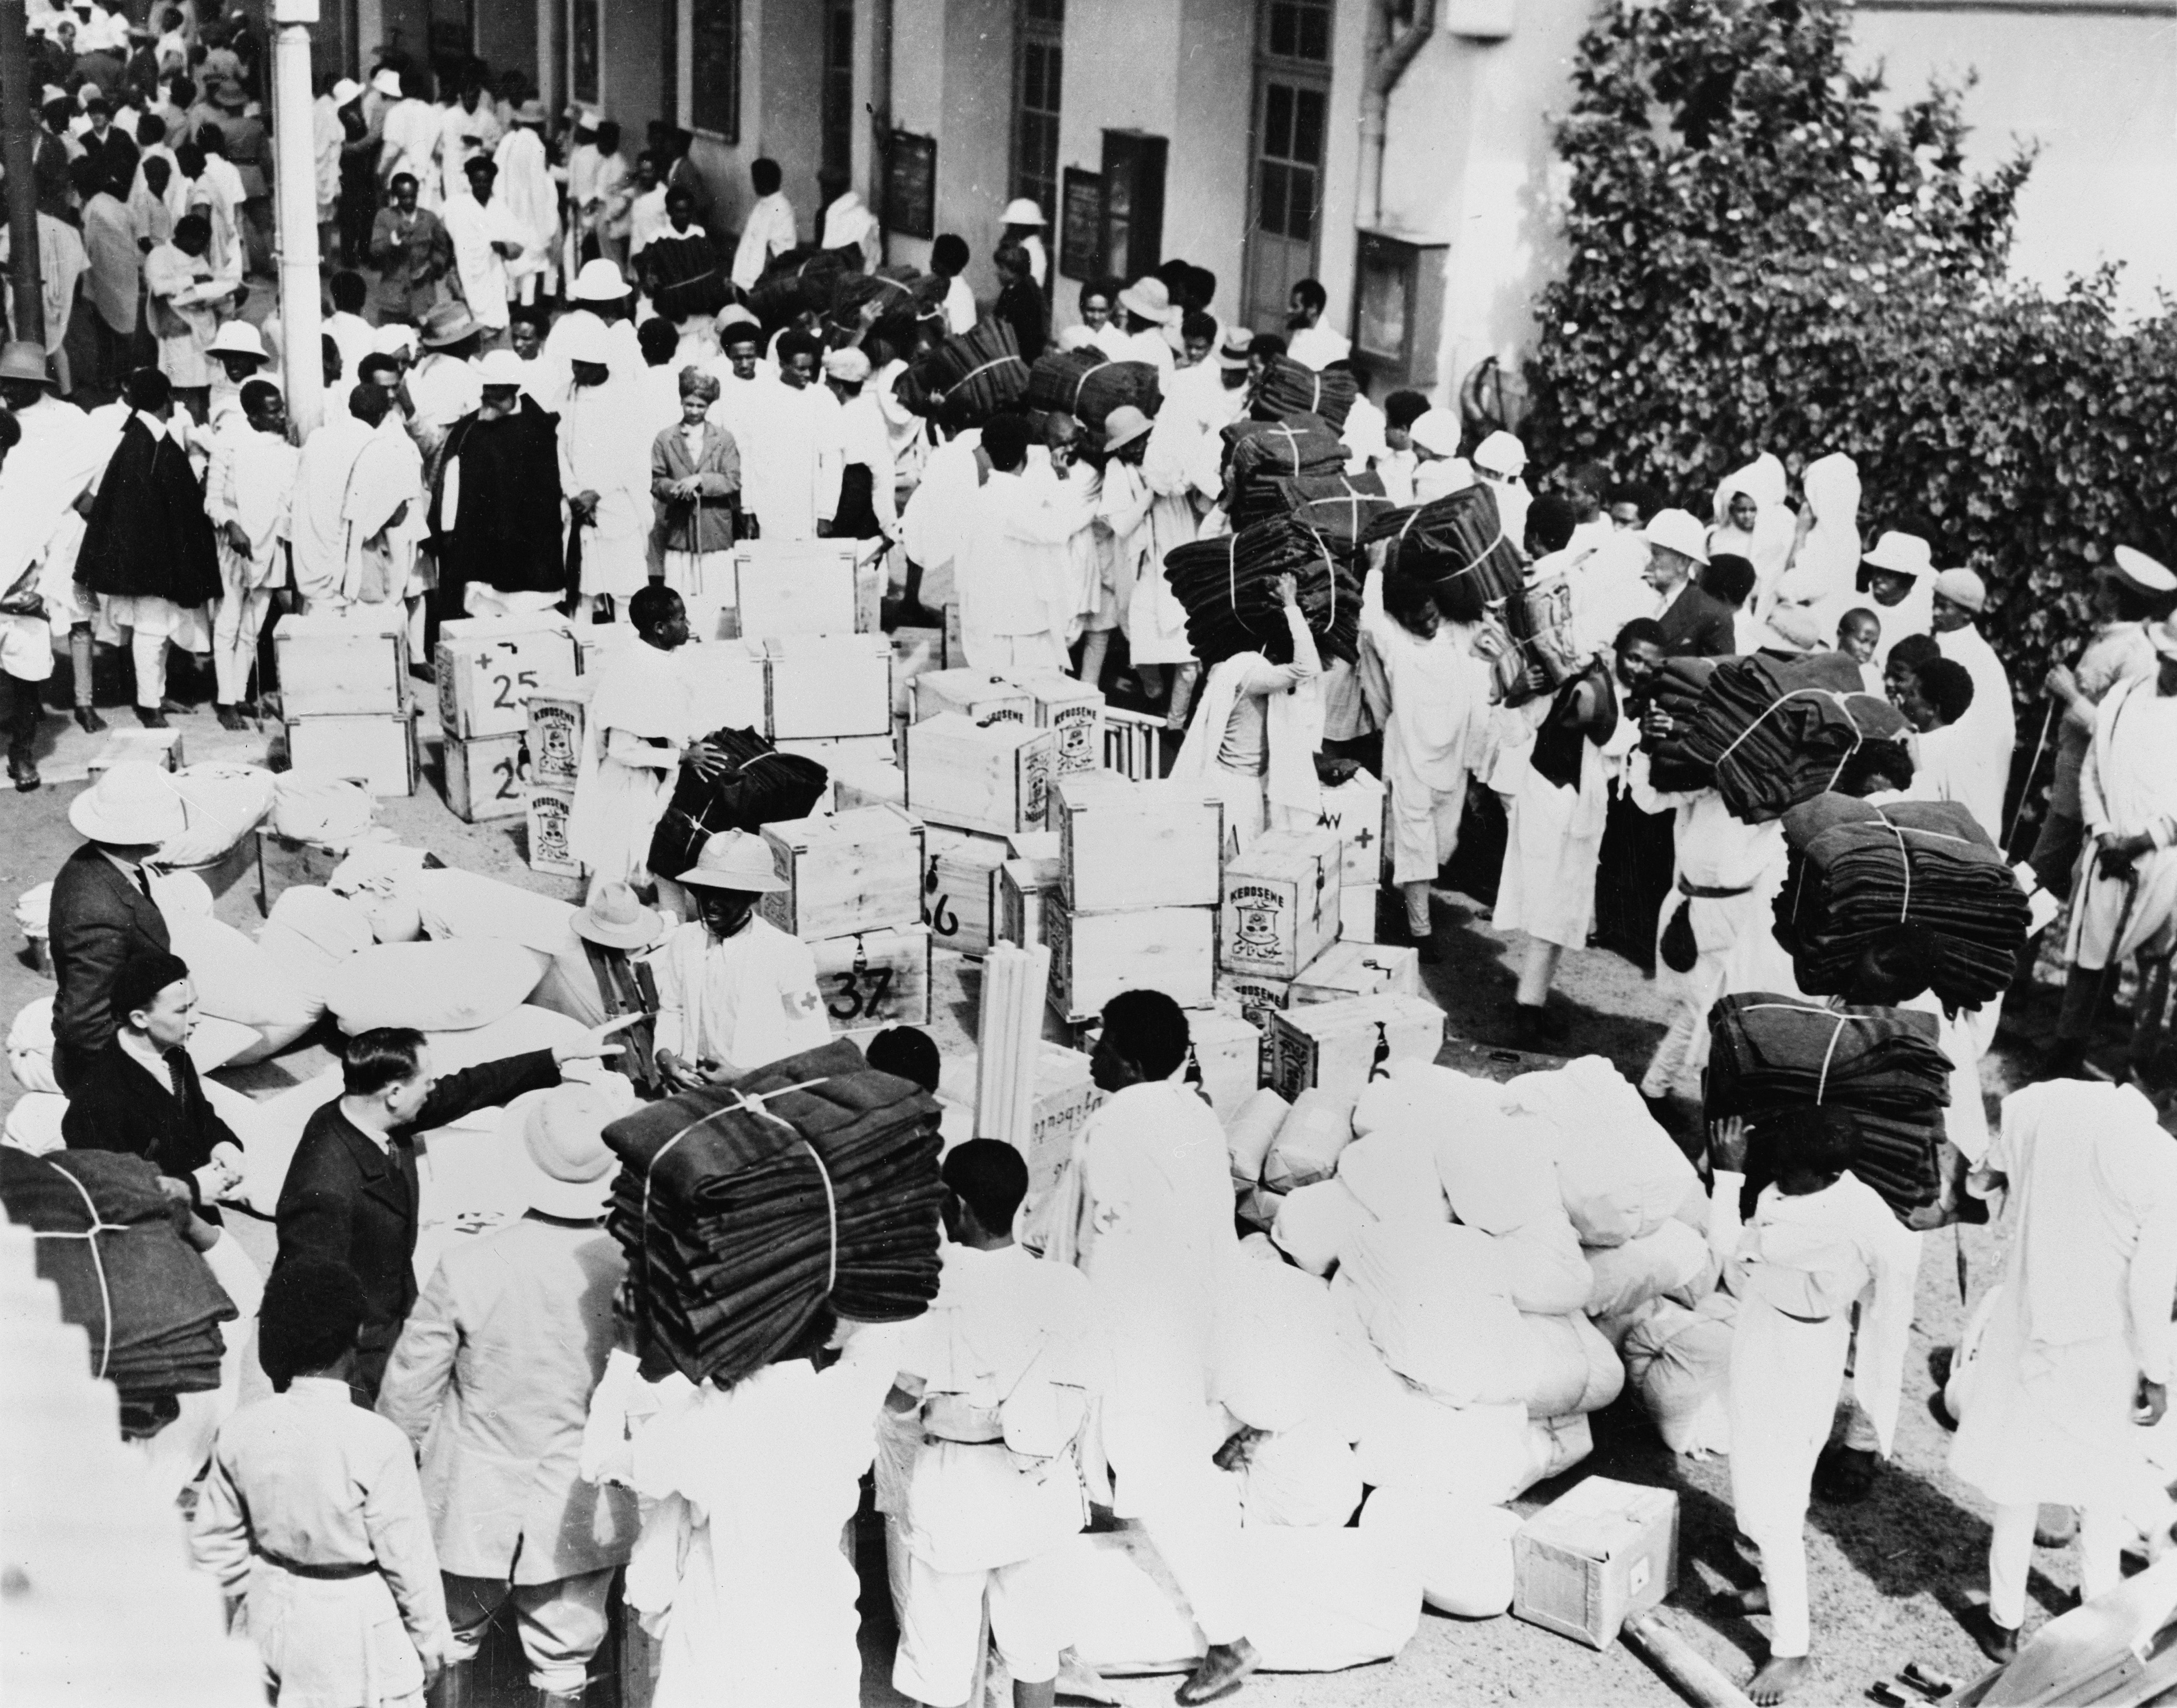
Addis Ababa, Ethiopia. Medical supplies for the front, including bales of cotton, wool, and warm blankets, are being piled up at the railway station. CREATED/PUBLISHED 1935? NOTES Title and other information from caption card. Transfer; United States. Office of War, monochrome black-and-white photograph
Specialty: medical-devices